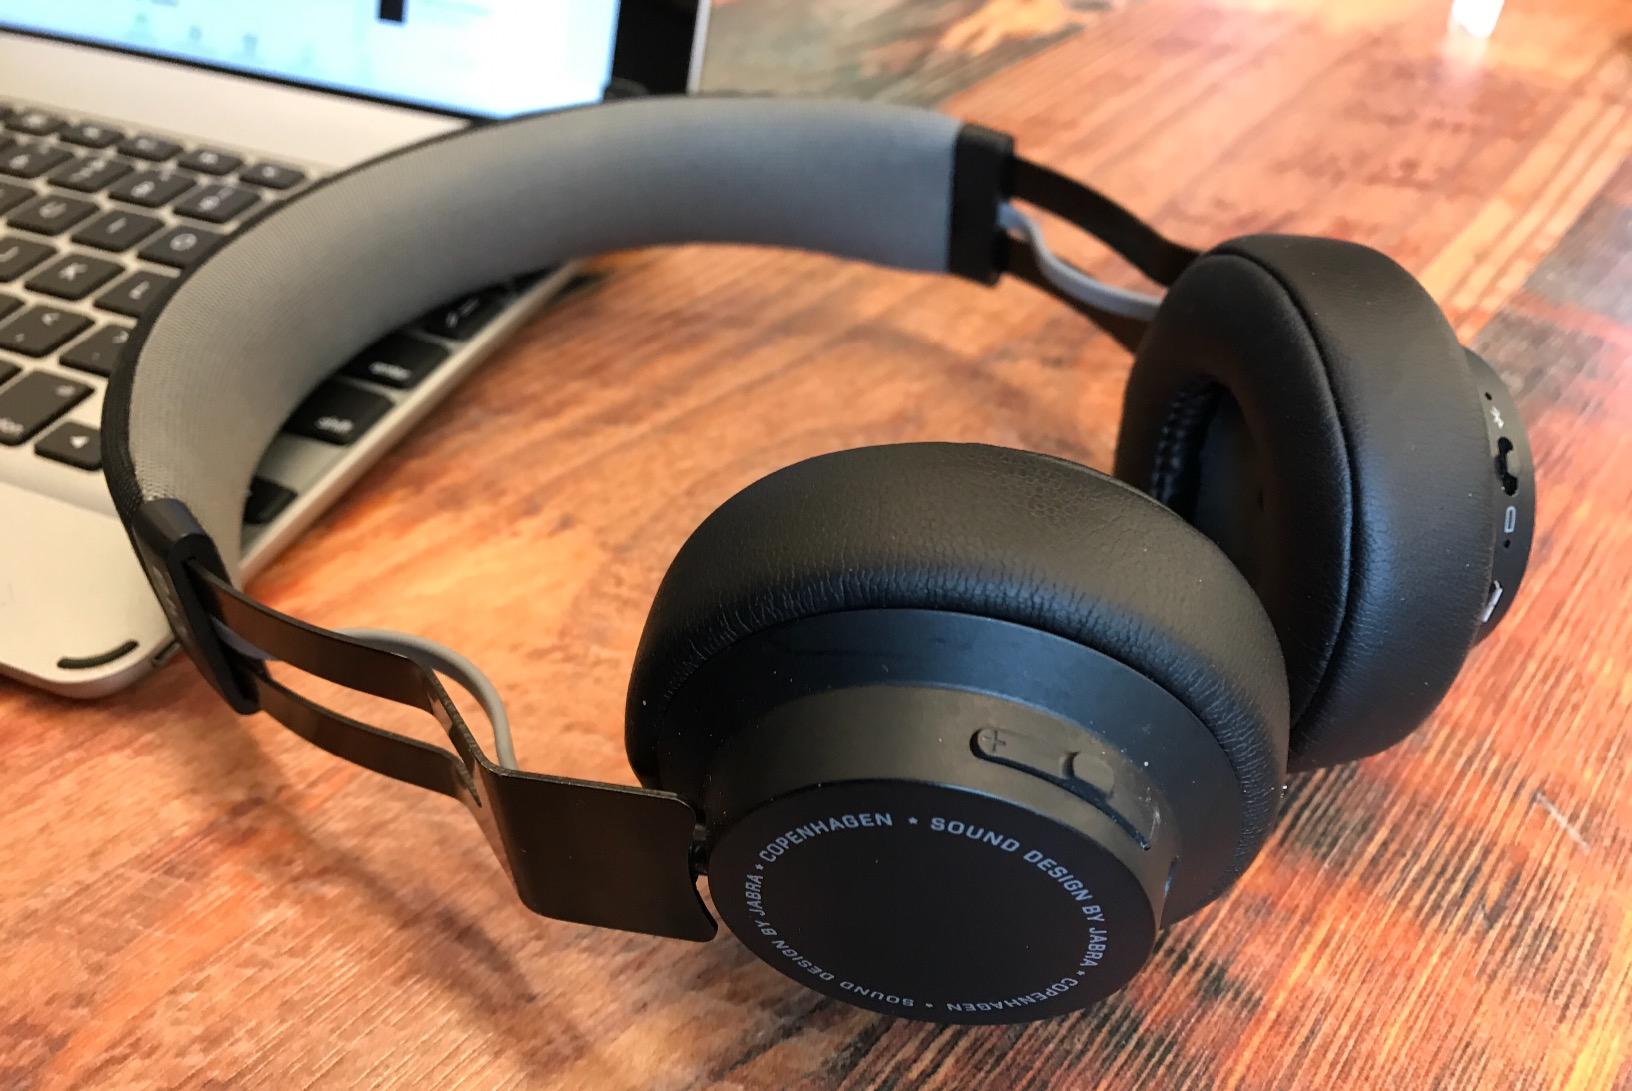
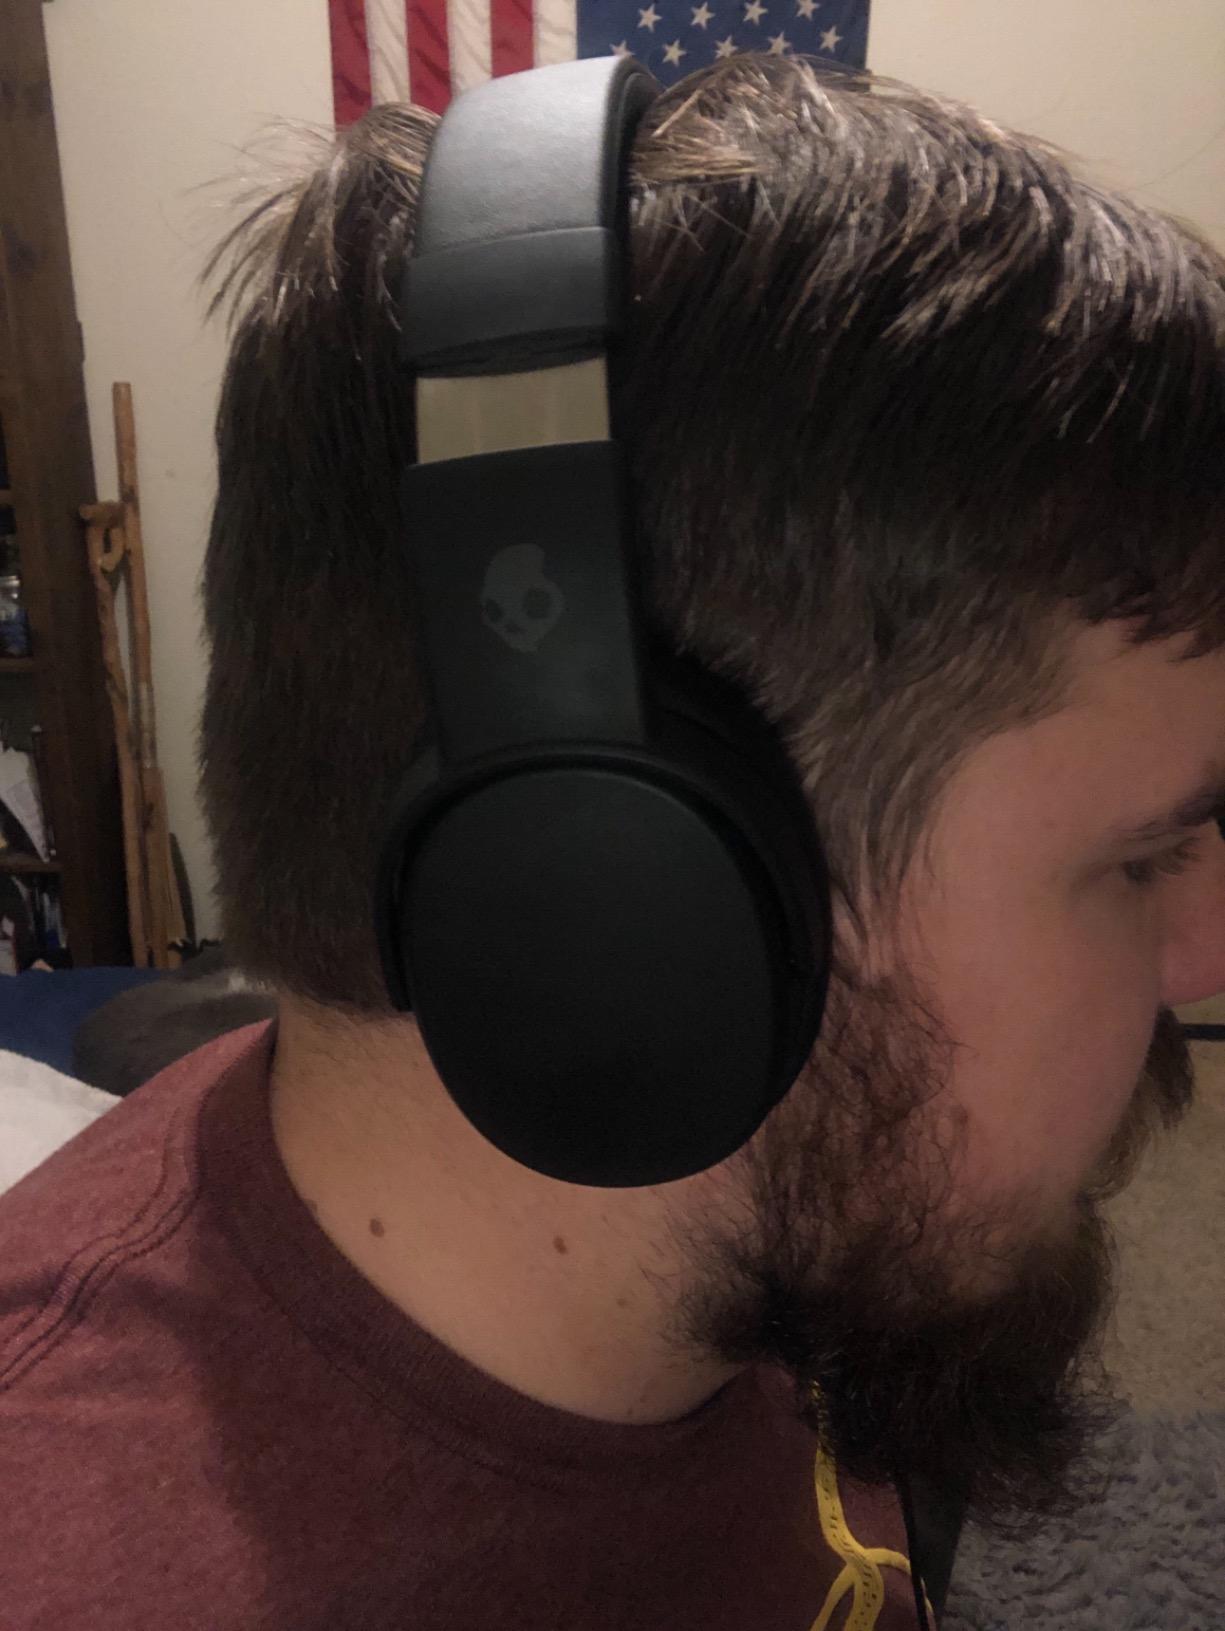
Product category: headphones
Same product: no